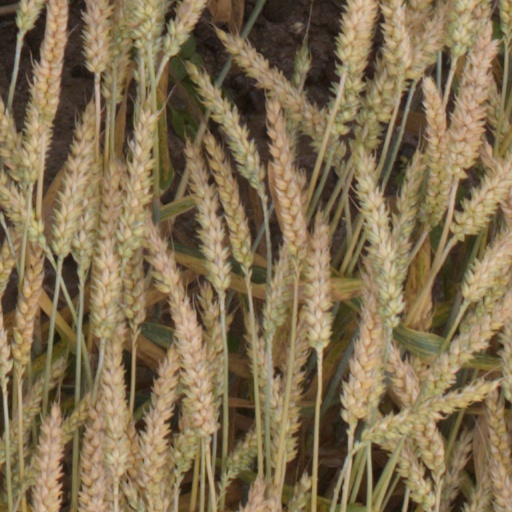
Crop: wheat